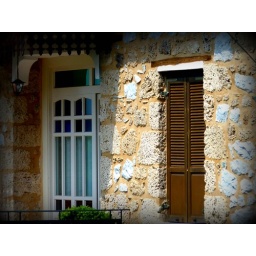
note the contrast between white door in shade and brown window in the lighty half of the photo